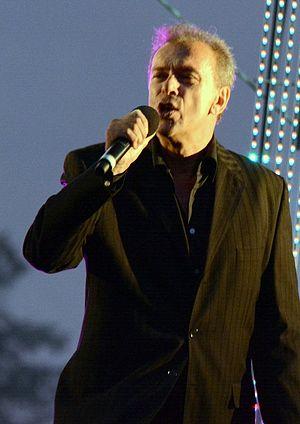
Richard Sanderson au concert ""La Folie des années 80"" à Enghien-les-Bains"